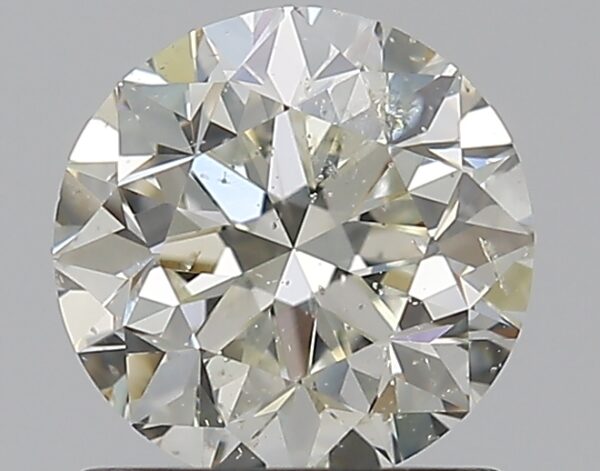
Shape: round
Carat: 1
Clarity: SI2
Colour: I
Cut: VG
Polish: EX
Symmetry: VG
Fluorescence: VSL
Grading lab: IGI
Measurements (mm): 6.26 x 6.19 x 4.06